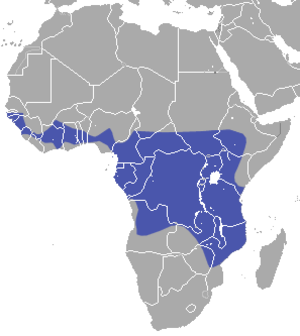
La Roussette de l'Angola est une espèce de roussette vivant en Afrique.